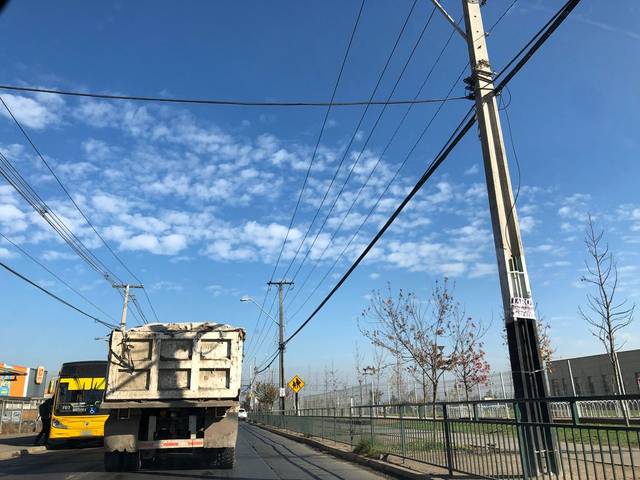
Region: Chile
Coordinates: -33.617, -70.612